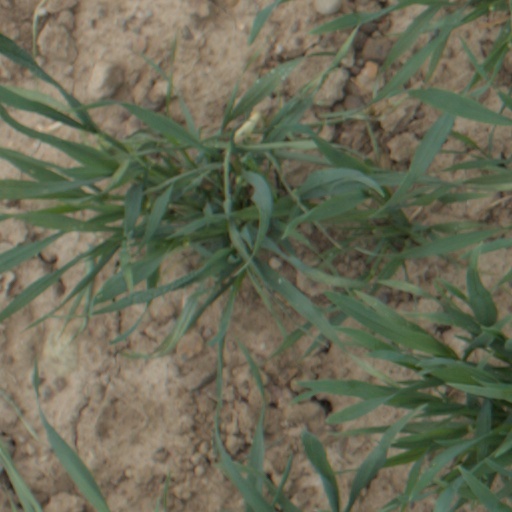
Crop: wheat